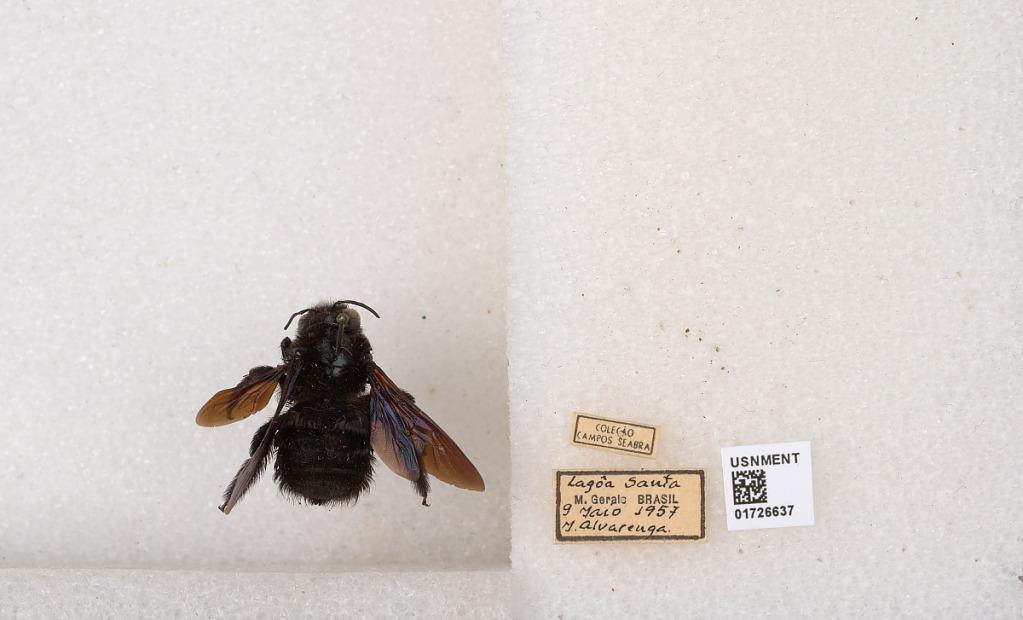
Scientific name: Xylocopa (Neoxylocopa) hirsutissima Maidl
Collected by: M. Alvarenga
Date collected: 1957-5-9
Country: Brazil
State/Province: Minas Gerais
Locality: Lagoa Santa